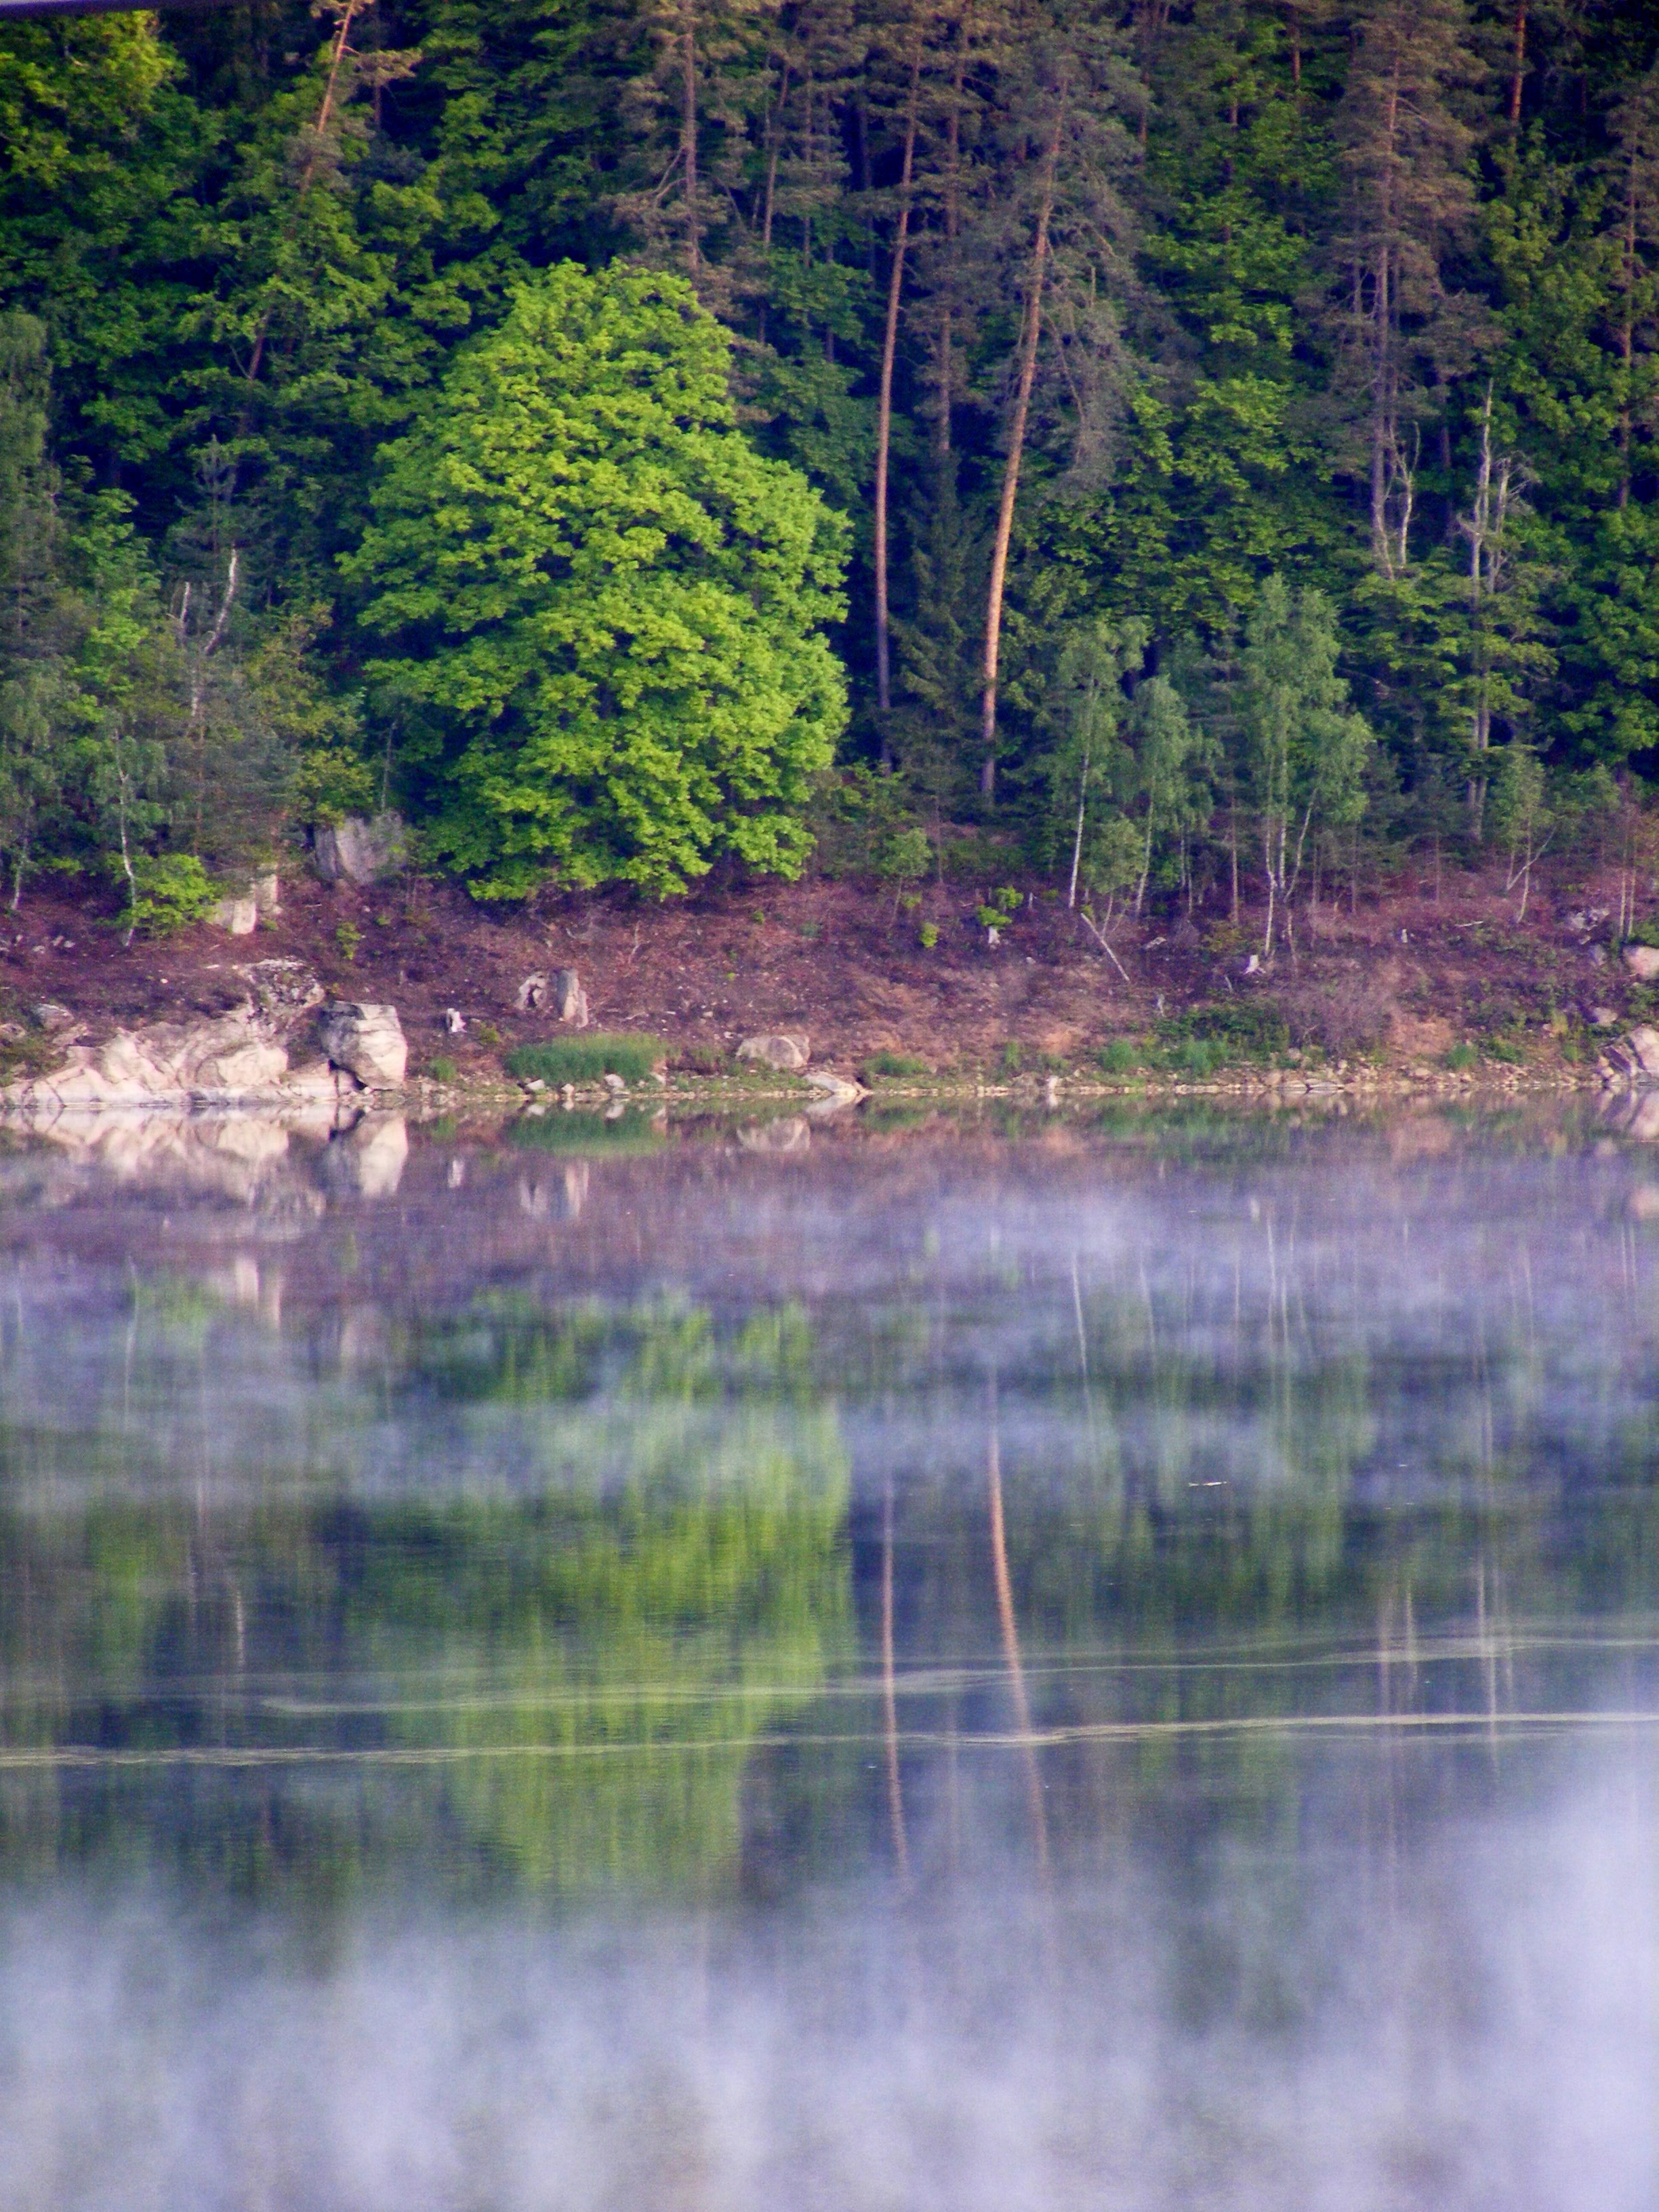
tree, water, nature, forest, marsh, swamp, wilderness, fog, meadow, leaf, purple, lake, river, pond, stream, reflection, autumn, season, body of water, lichtspiel, wetland, bog, bavaria, woodland, habitat, ecosystem, upper palatinate, natural environment, geographical feature, atmospheric phenomenon